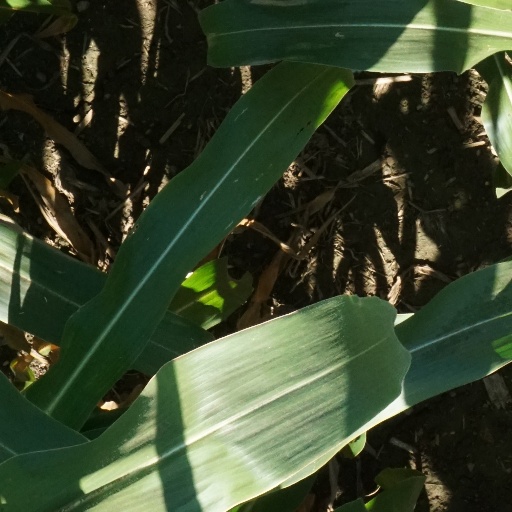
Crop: maize; corn